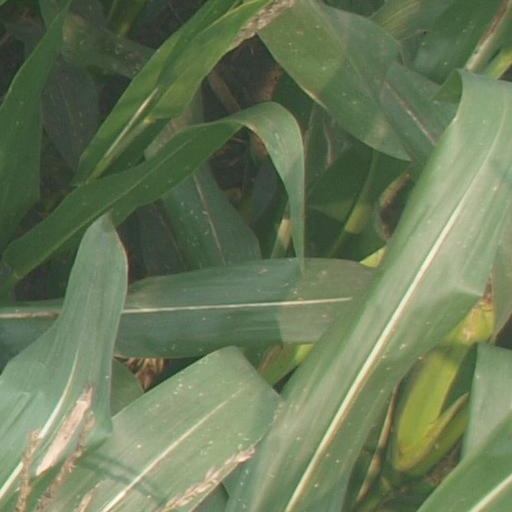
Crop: maize; corn